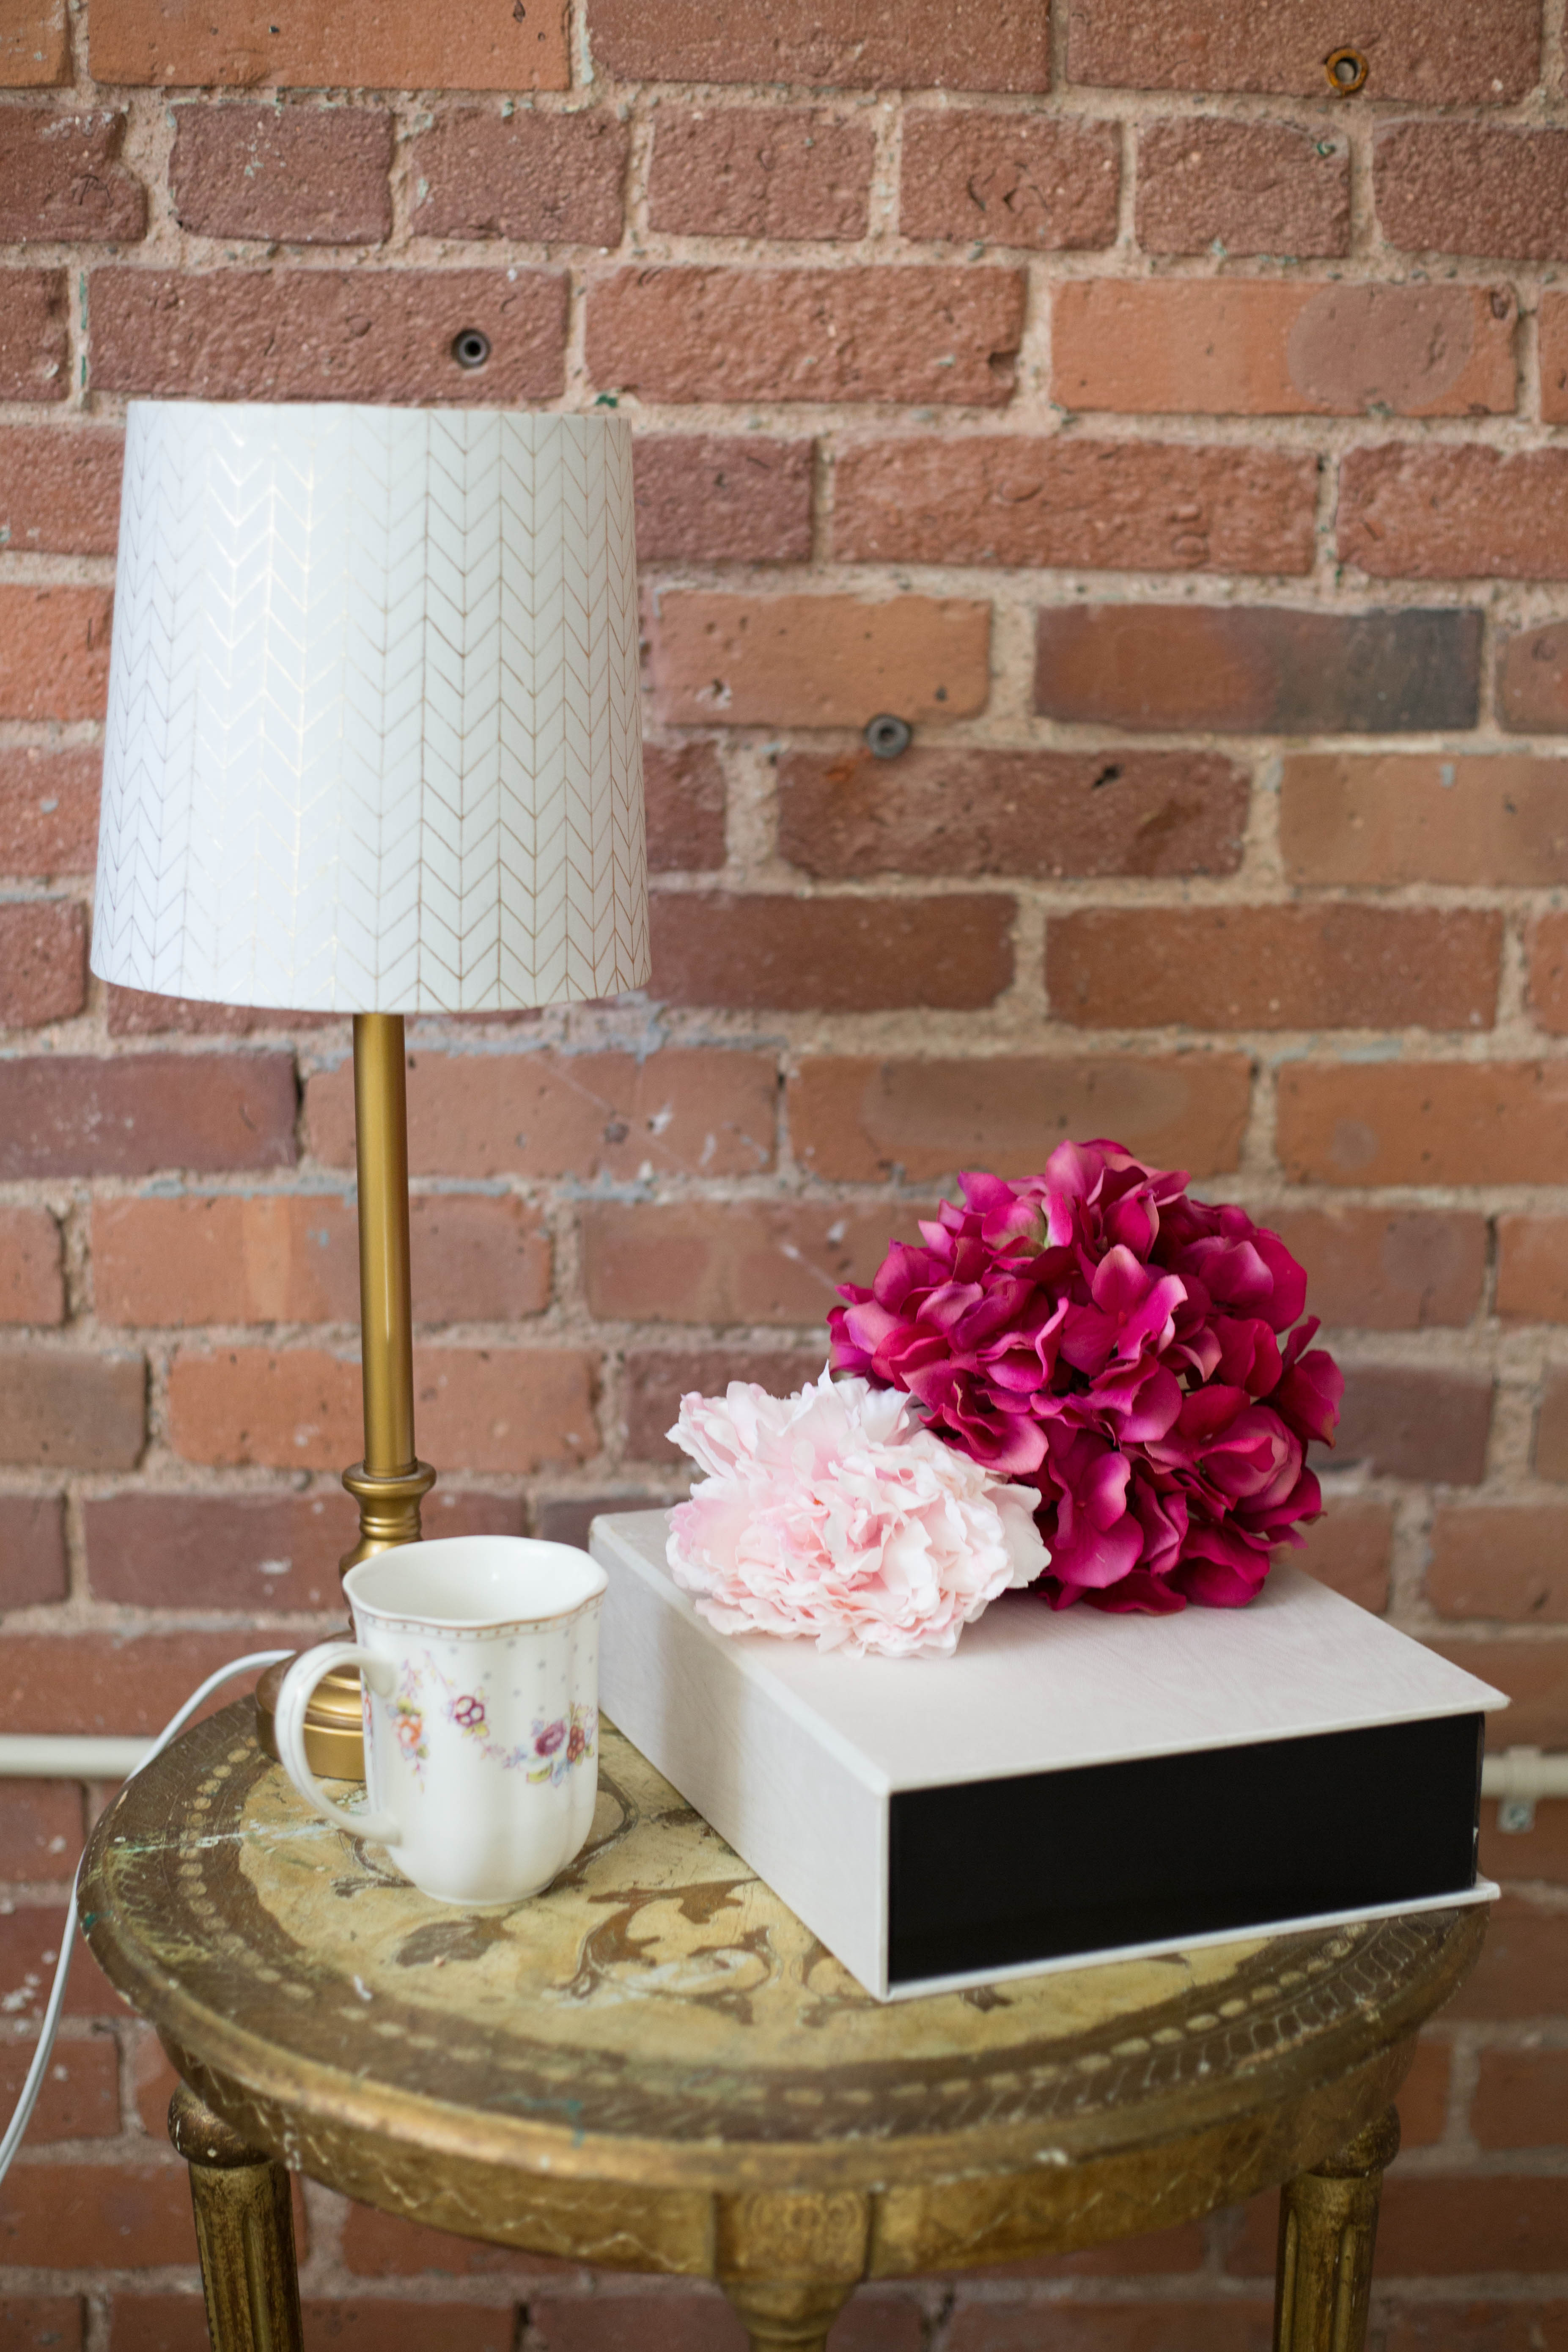
flower, furniture, table, plant, light, purple, textile, petal, dishware, tableware, lamp, interior design, serveware, pink, tablecloth, rectangle, wood, drinkware, flooring, linens, magenta, decoration, brickwork, brick, wedding ceremony supply, living room, flower arranging, cup, artificial flower, room, lampshade, event, cut flowers, porcelain, bouquet, rose, floral design, still life photography, house, centrepiece, peach, still life, lighting accessory, light fixture, fashion accessory, home accessories, floristry, glass, antique, throw pillow, teacup, pottery, photography, hydrangeaceae, ceramic, hydrangea